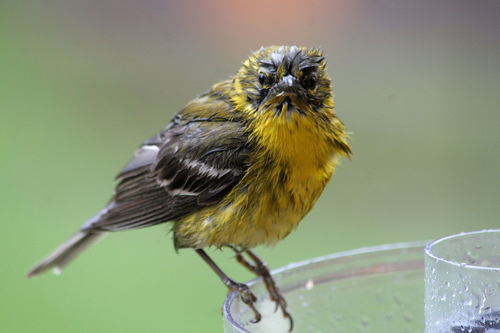
the body of the bird is yellow and the wings are a brown.
this small bird has a brown crown, a yellow spotted breast, and a black wing.
the bird has a yellow neck and yellow breast with brown wings and a black beak.
a small bird with a long pointy bill, yellow and black breast and belly, white wingbars and dark secondaries with white tips.
this small bird has black wings and a bright yellow neck/ breast.
this bird is yellow with black and has a very short beak.
this rough looking bird has a gray and black back and wings but a yellow belly.
this bird has wings that are black and has a yellow moneythe bird has a yellow belly and a brown back.
this small bird has fluffy yellow feathers and dark grey colored wings.
Species: Pine Warbler